Peaches and Plums in the Spring Wind

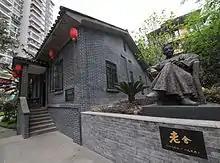
Former residence of Lao She

Peaches and Plums in the Spring Wind (Chinese《桃李春风》) is a 1943 play by Lao She, co-written with Zhao Qingge (赵清阁). It was one of the most successful works of Lao She's 1940s attempts at play-writing; however, despite a cash prize from the government for the play, Lao She then returned to novel writing soon after. The play was written to commemorate the Teacher's Day of 1943, as well as to promote national unity and patriotism.